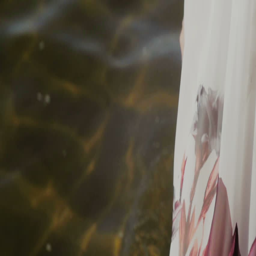
legs of a young woman in white dress with floral print walking along the seacoast